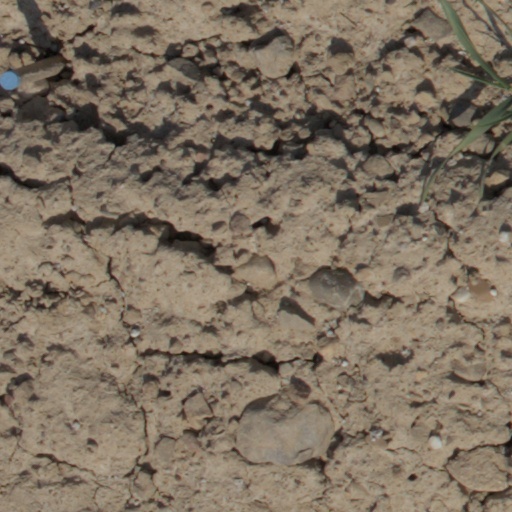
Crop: wheat